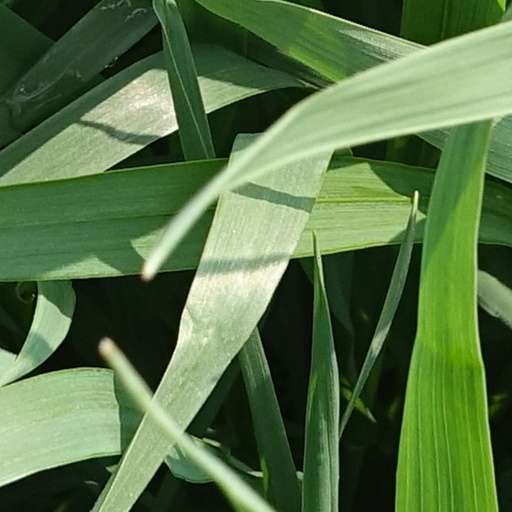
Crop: wheat